2005 Sugar Bowl

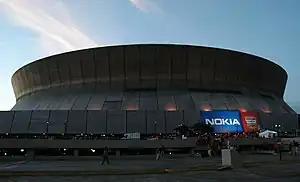
The Louisiana Superdome, home of the 2005 Sugar Bowl, as seen at sunset on the day of the game

The 2005 Sugar Bowl kicked off at 8:00 p.m. EST on January 3, 2005, in New Orleans, Louisiana. Official attendance was listed as 77,349. Mike Tirico, Tim Brant, Terry Bowden, and Suzy Shuster were the announcers for the television broadcast, which was aired on ABC. About 10 million households watched the game on television in the United States, giving the game a Nielsen rating of 9.5 and making it the 24th most popular Bowl Championship Series game in terms of television ratings. The game was also broadcast on ESPN Radio, and was commentated by Mark Jones, Bob Davie, and Holly Rowe. Spread bettors favored Auburn to win the game by seven points.